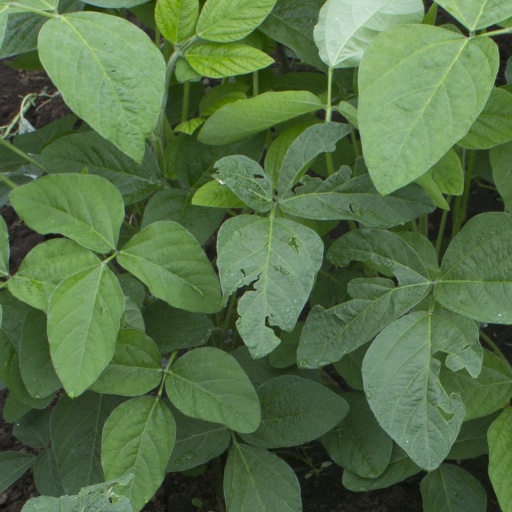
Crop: soybean